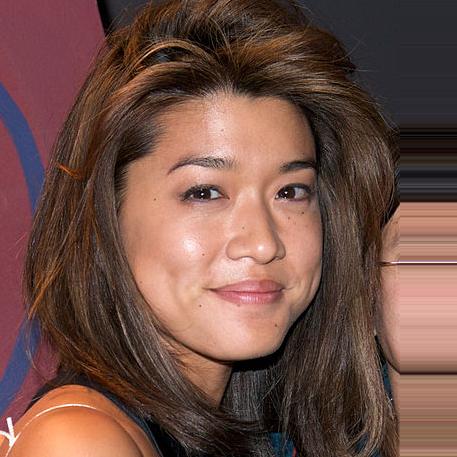
Age: 34